Dan-Air

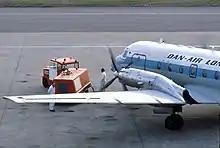
Dan-Air Hawker Siddeley HS 748 at Cardiff Airport in 1980.

Dan-Air's original eight Boeing 727-100s, which entered service between 1973 and 1978, differed from overseas-registered aircraft. Dan-Air's examples featured additional emergency doors each side of the rear fuselage as well as a stall-protection system known as a "stick pusher". The additional exits were needed for having the aircraft certificated for an increased maximum seating capacity of 150. This necessitated satisfying the British Civil Aviation Authority (CAA) requirement that all passengers could leave within 90 seconds using only half the available exits. Stall protection had been introduced in the light of experience with the stalling characteristics of both civil and military British T-tailed jet aircraft, including the loss of a Hawker Siddeley Trident on a test flight over Norfolk when it entered a deep stall. This stall-protection system consisted of a stick pusher, a "nudger" and an independent "shaker" for each pilot. When the aircraft was in danger of stalling it warned the pilots by shaking the control columns as well as correcting attitude and altitude, in an attempt to increase air speed and so avert an irrecoverable deep stall. It was estimated that installing stall-protection cost Dan-Air £100,000 per aircraft and up to £1 million for the entire fleet.